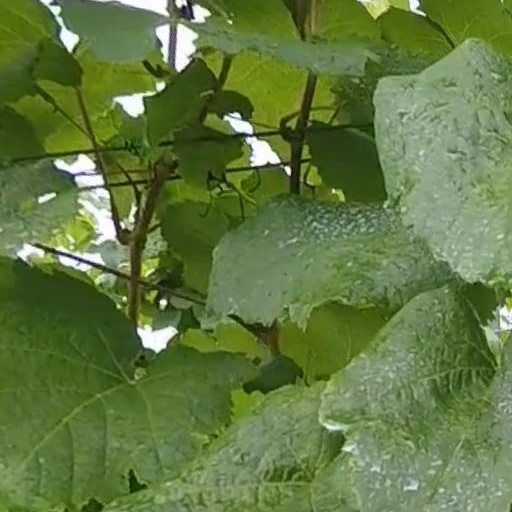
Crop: grape